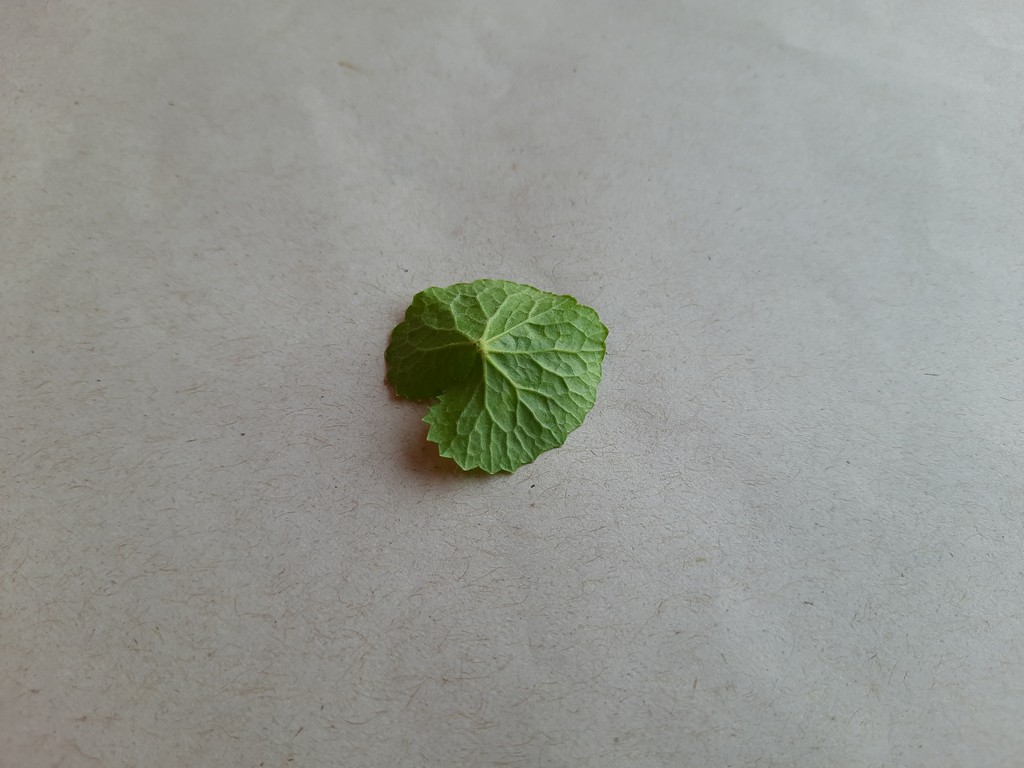
Label: Healthy